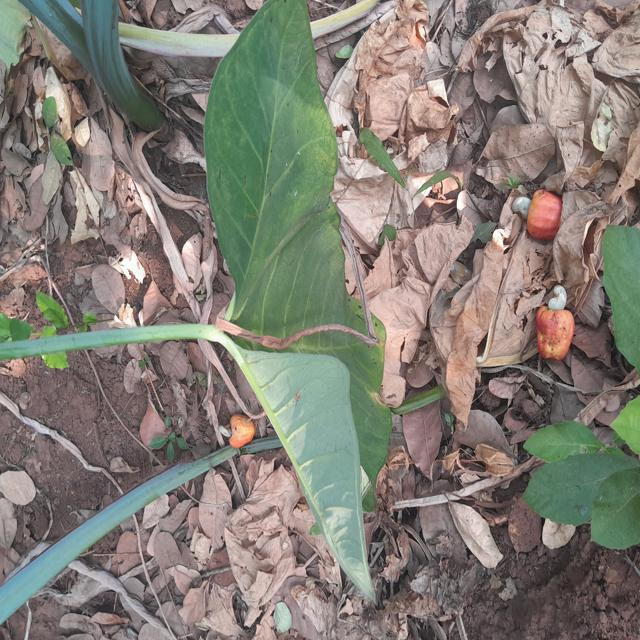
Label: Healthy